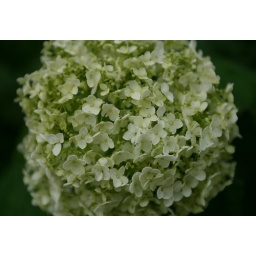
Taken in my mom's front flower bed